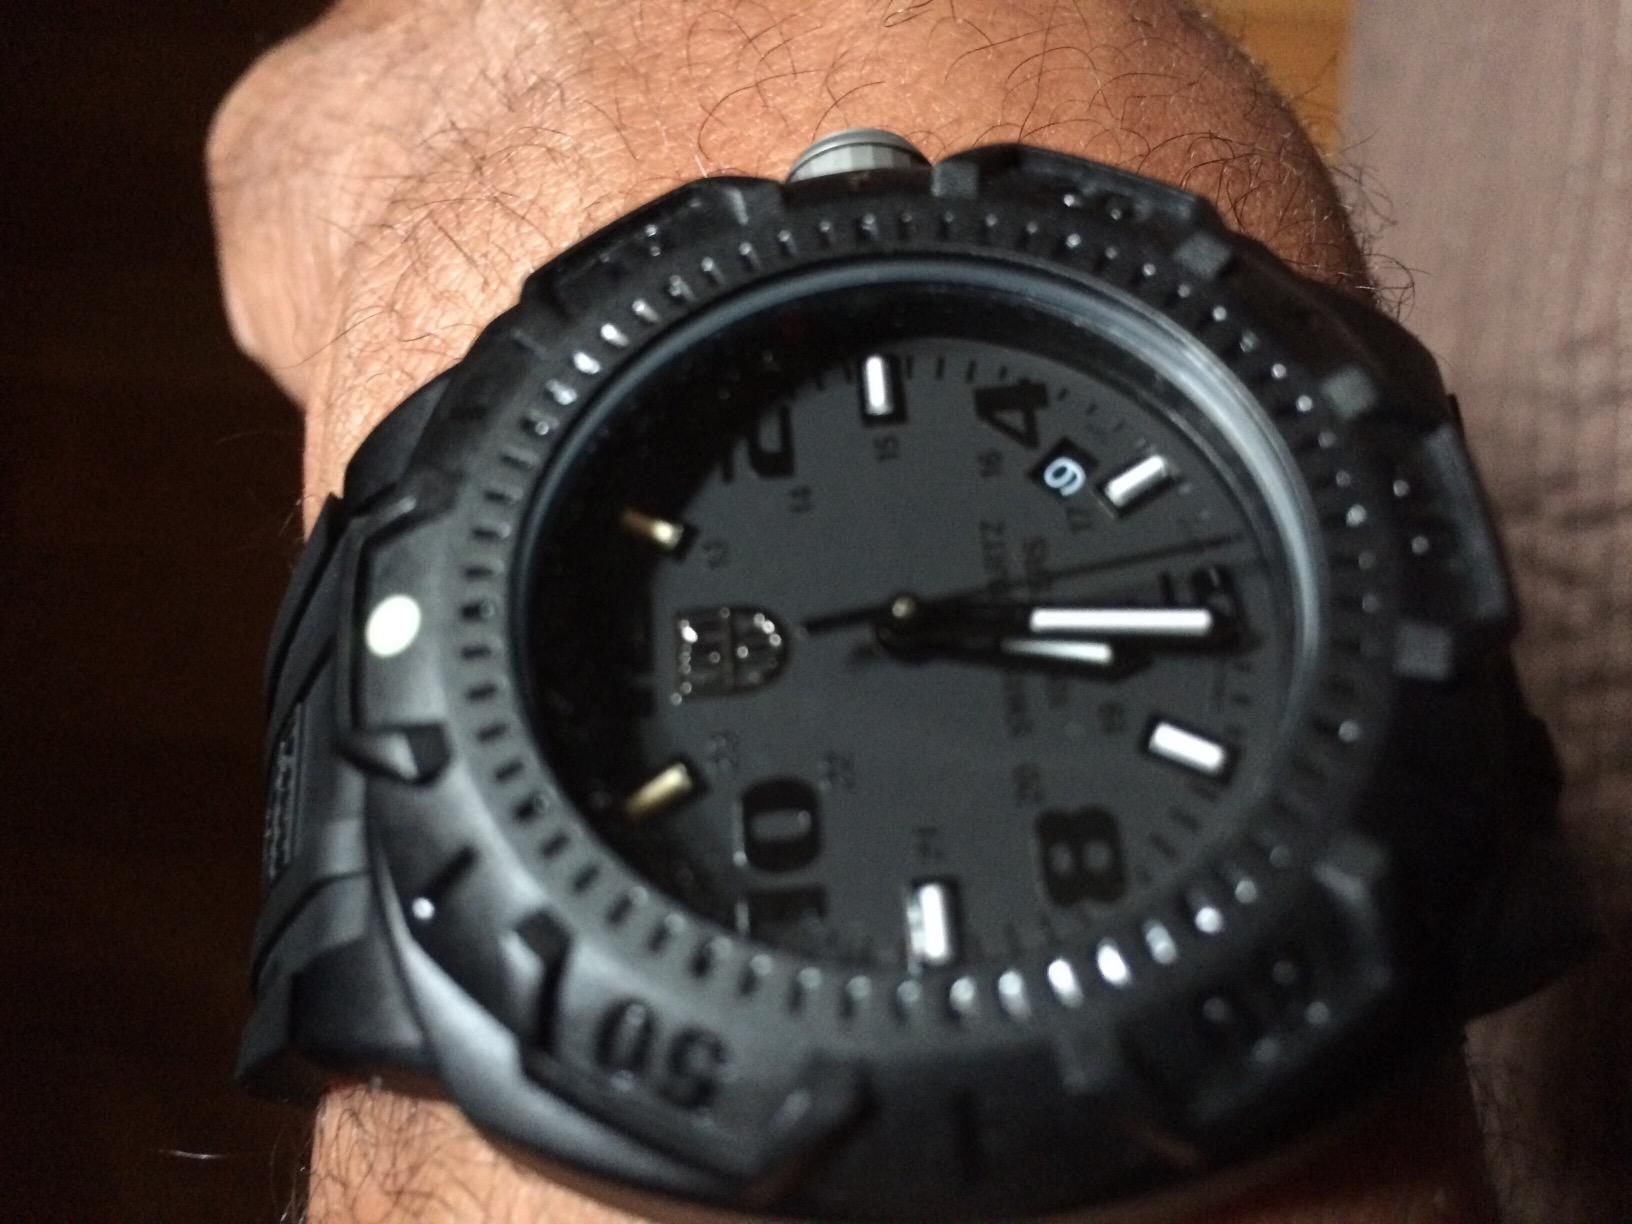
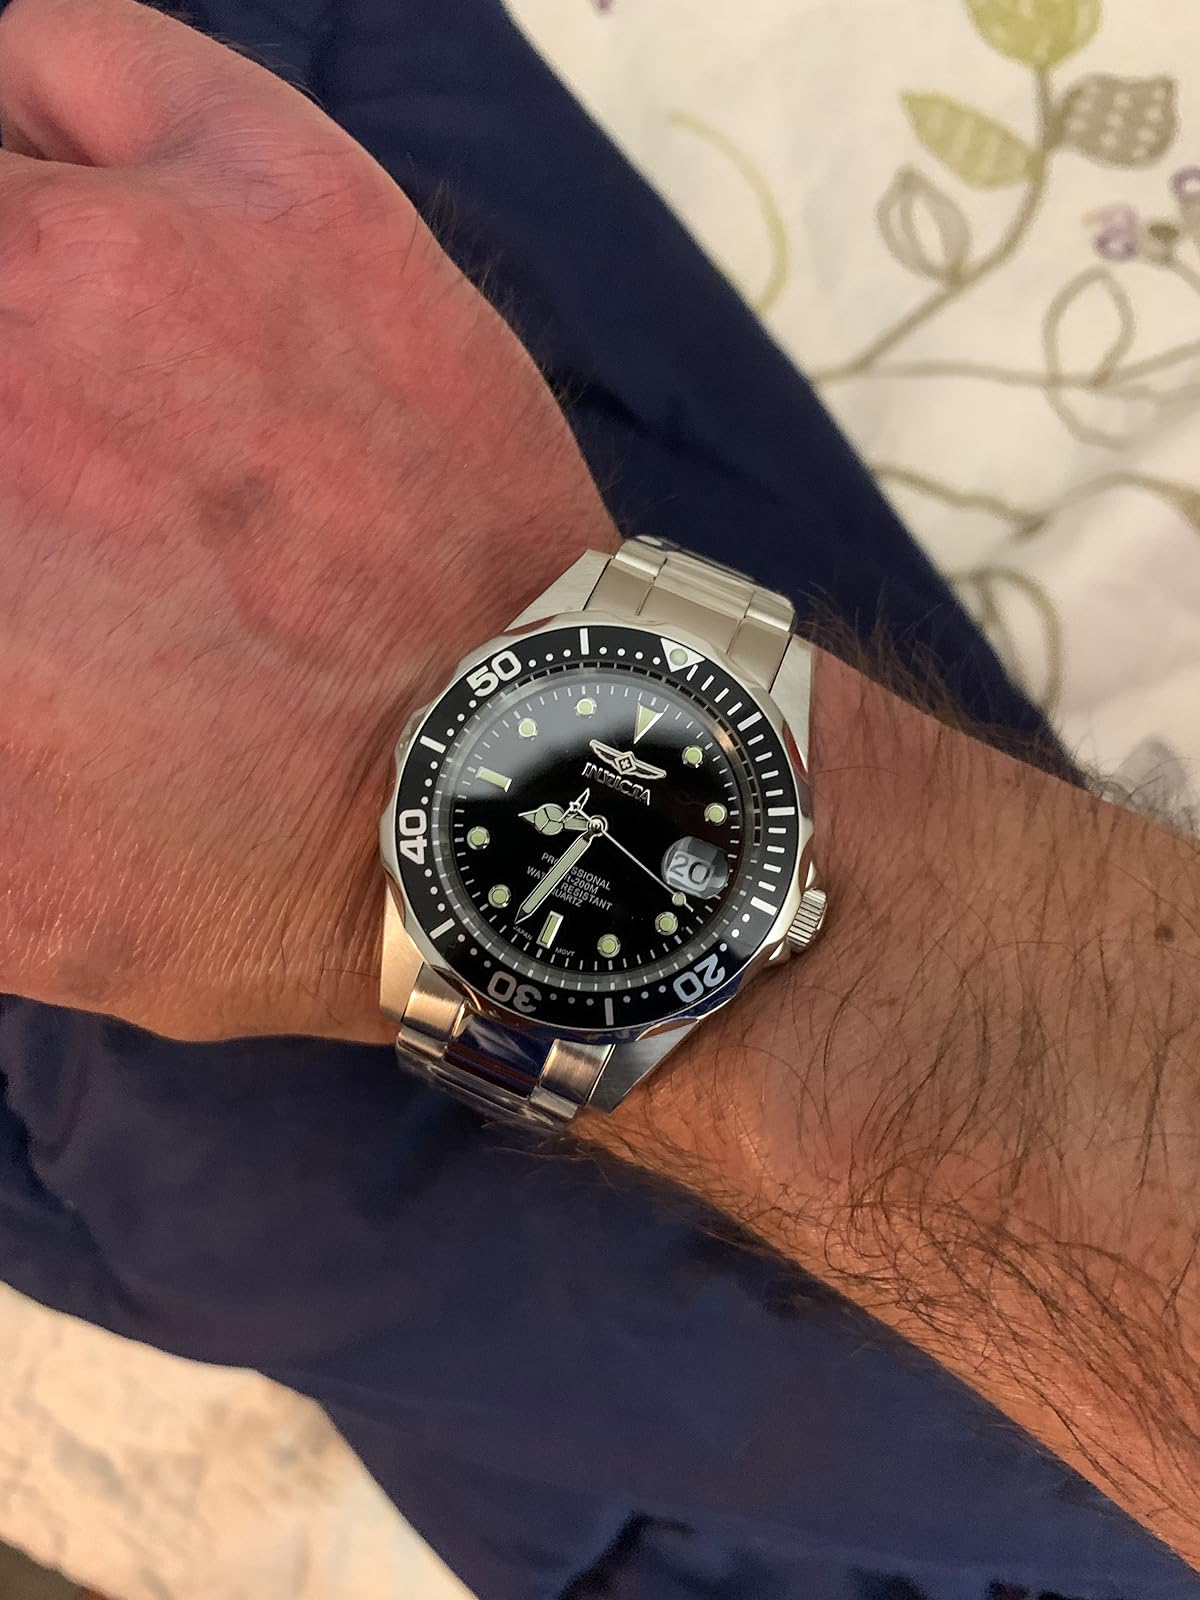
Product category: accessories_watch
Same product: no